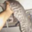
Label: cat